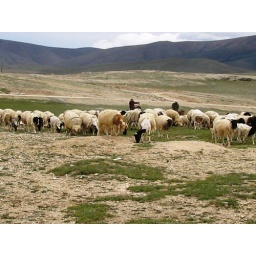
SR1503 - Men and sheep looking for new feeding ground in the